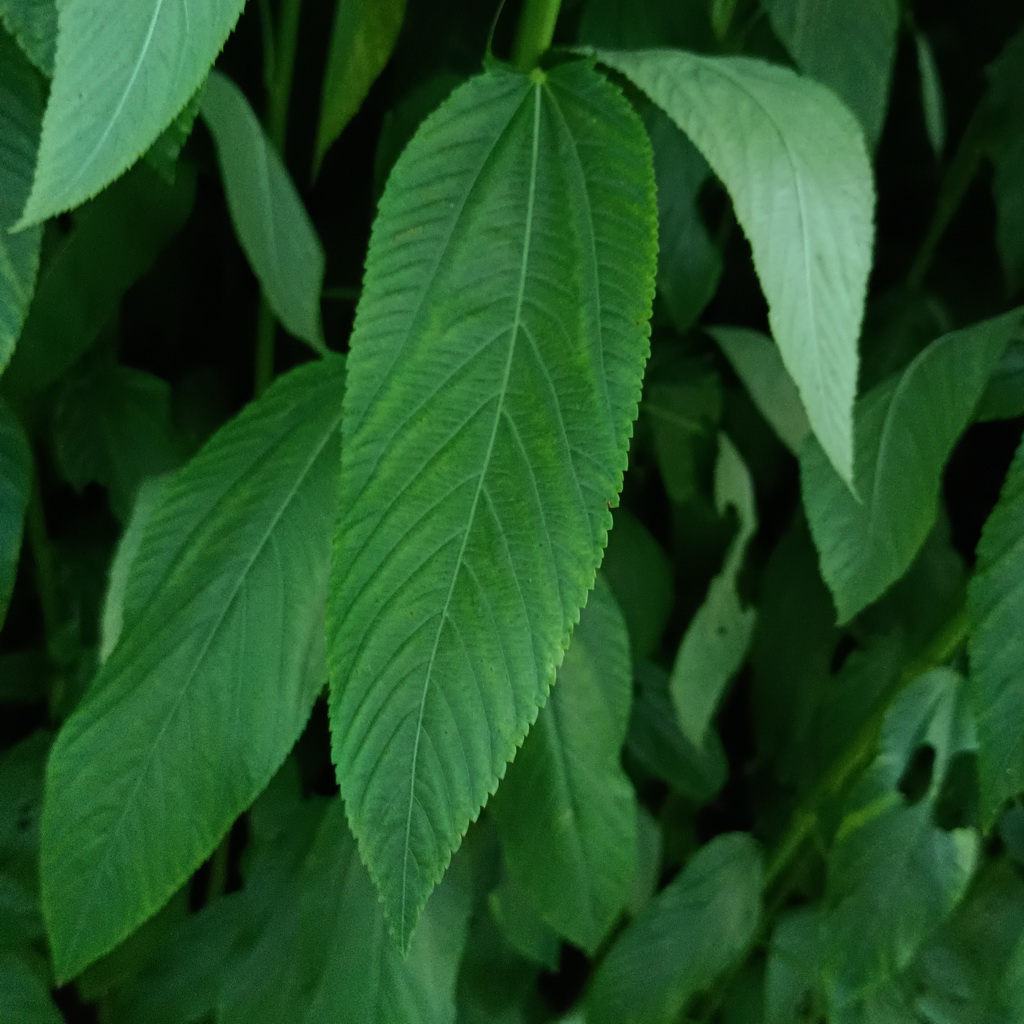
Label: Fresh